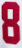
Number: 8